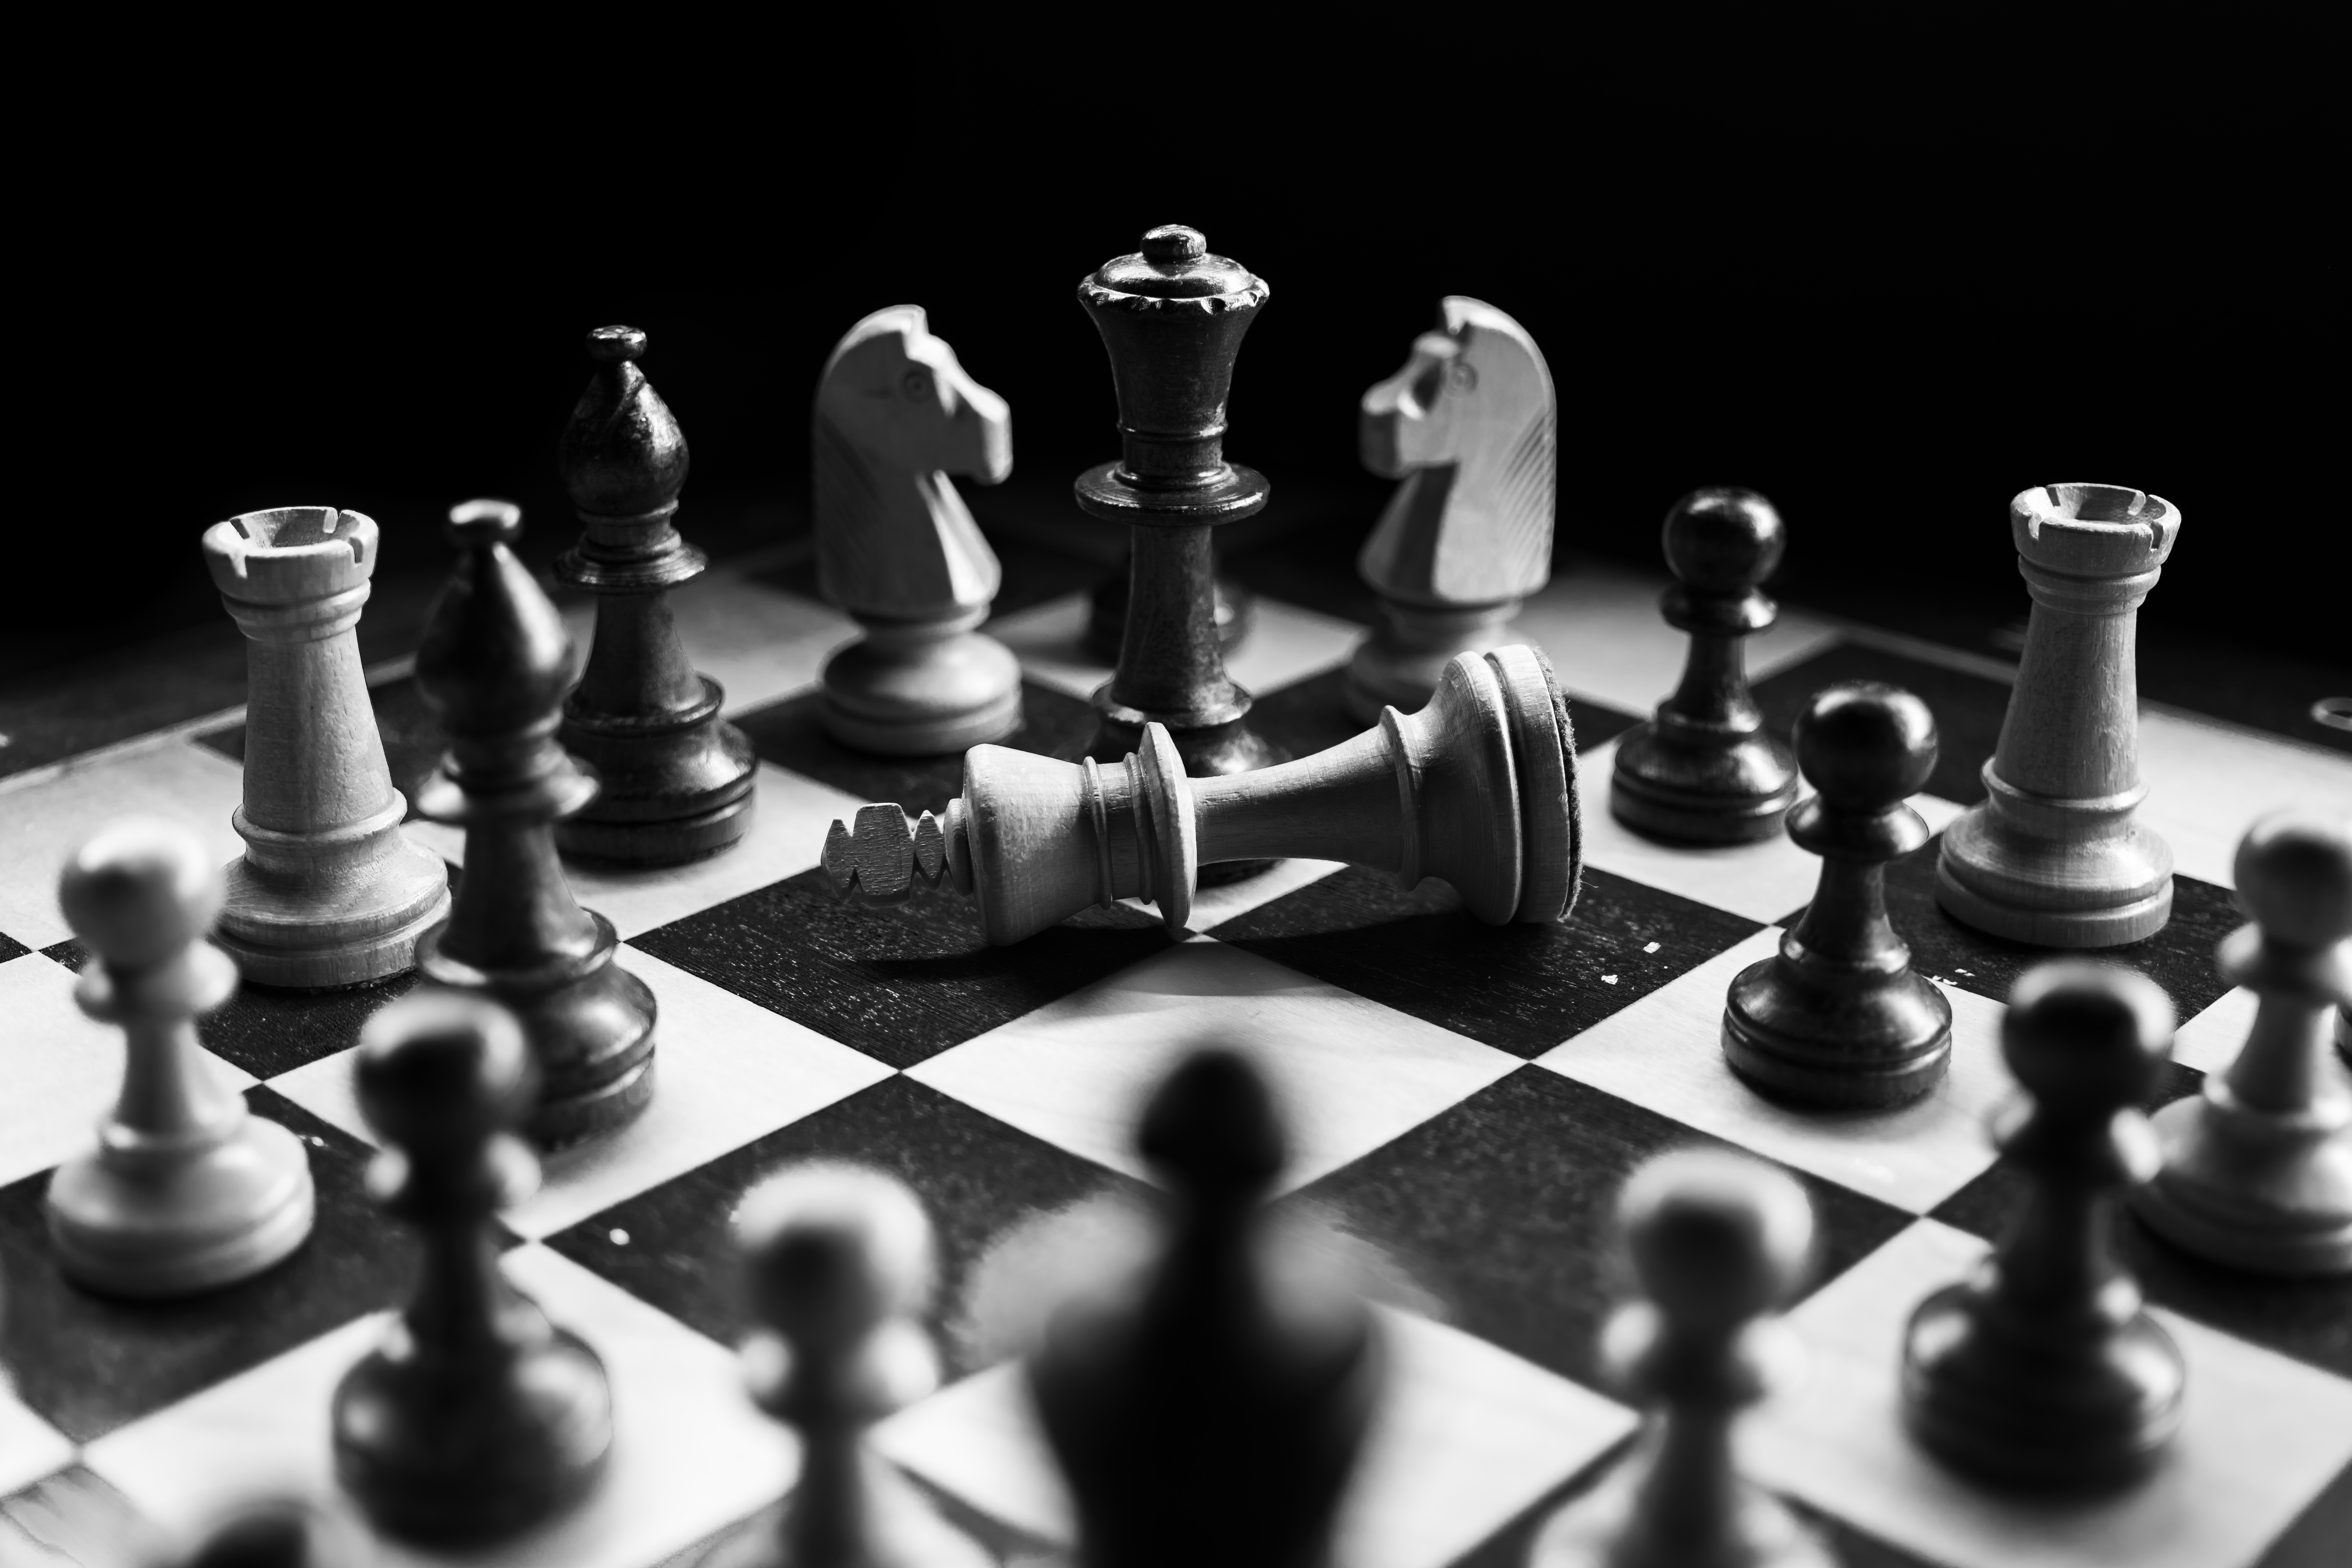
chess, games, indoor games and sports, board game, chessboard, black and white, tabletop game, monochrome, recreation, monochrome photography, still life photography